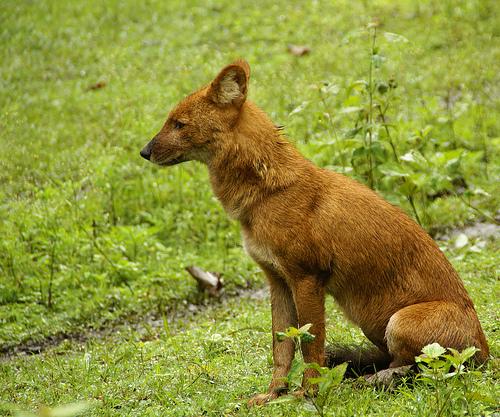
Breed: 209-n000043-dhole